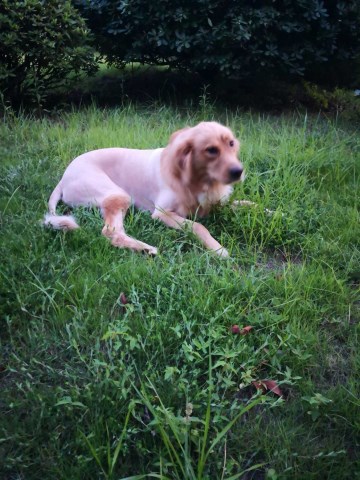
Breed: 5355-n000126-golden_retriever